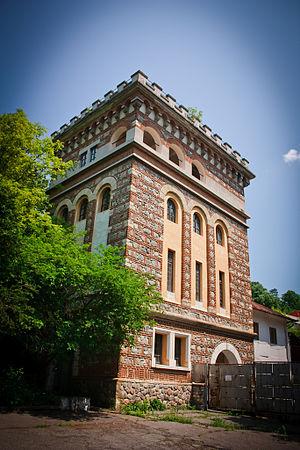
Ștefănești est une ville située au sud de la Roumanie, dans le județ d'Argeș. Sept villages en dépendent : Enculești, Golești, Izvorani, Ștefăneștii Noi, Valea Mare-Podgoria, Viișoara et Zăvoi.